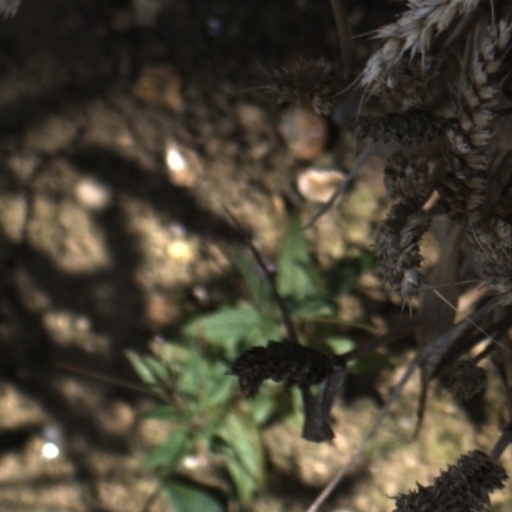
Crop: wheat